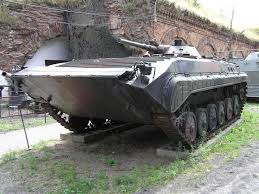
Label: BMP-1